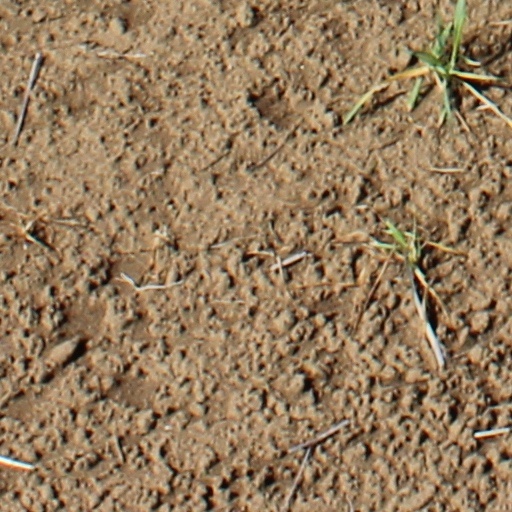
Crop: wheat